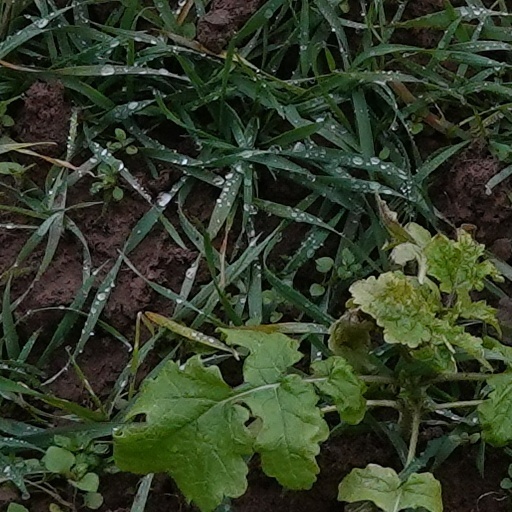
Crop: wheat